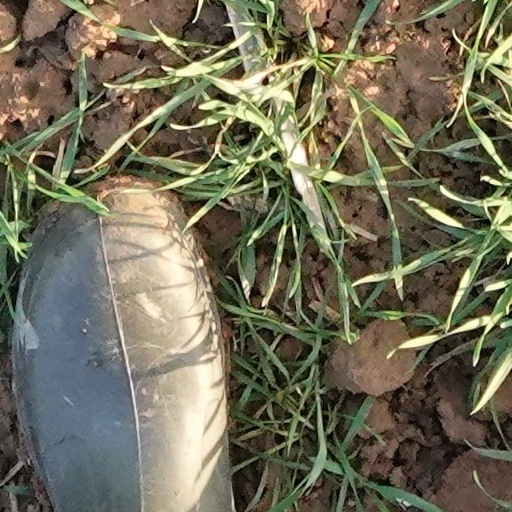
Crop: wheat